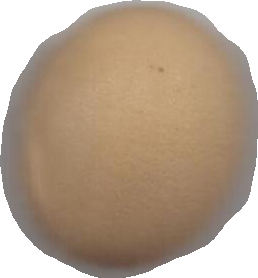
Variety: Grobogan